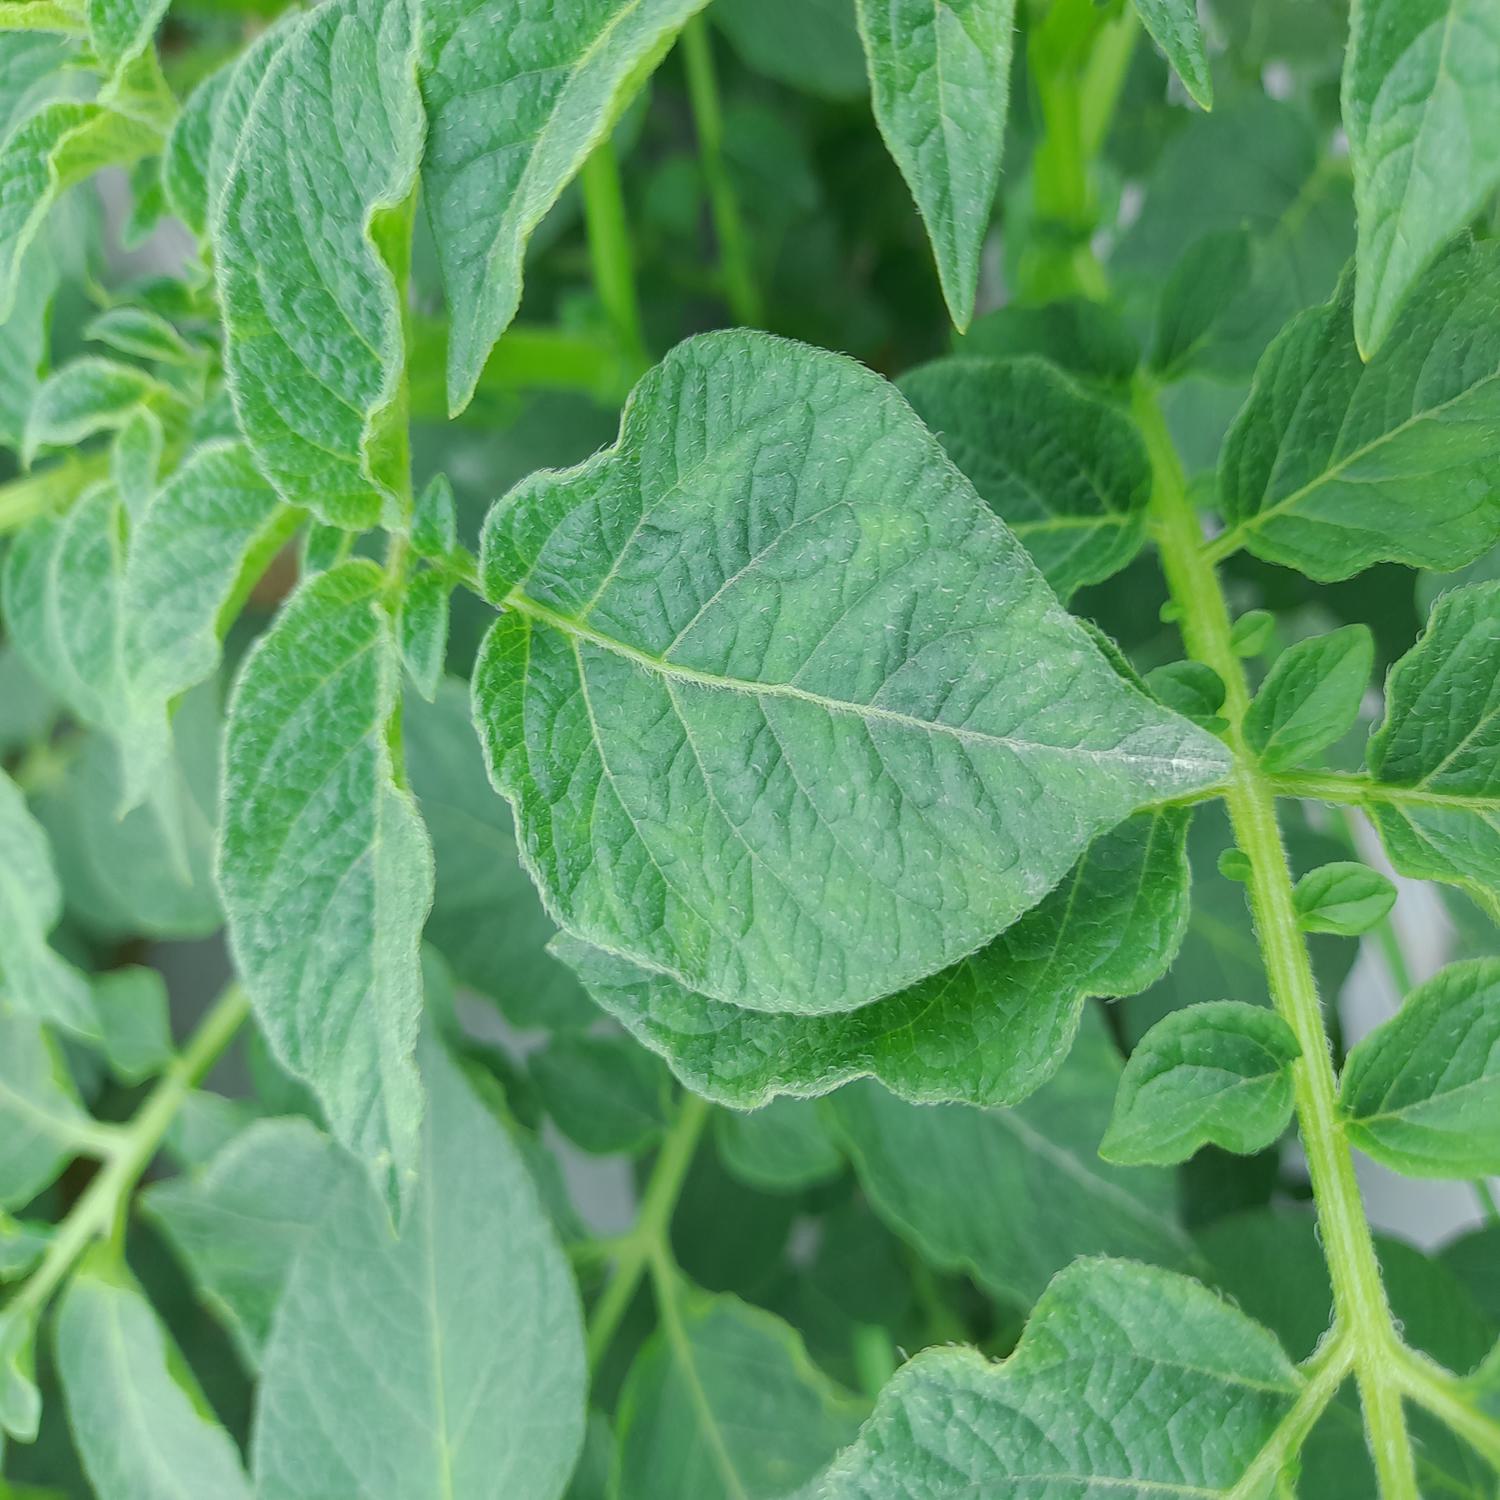
Label: Virus